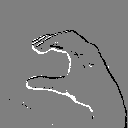
ASL letter: c